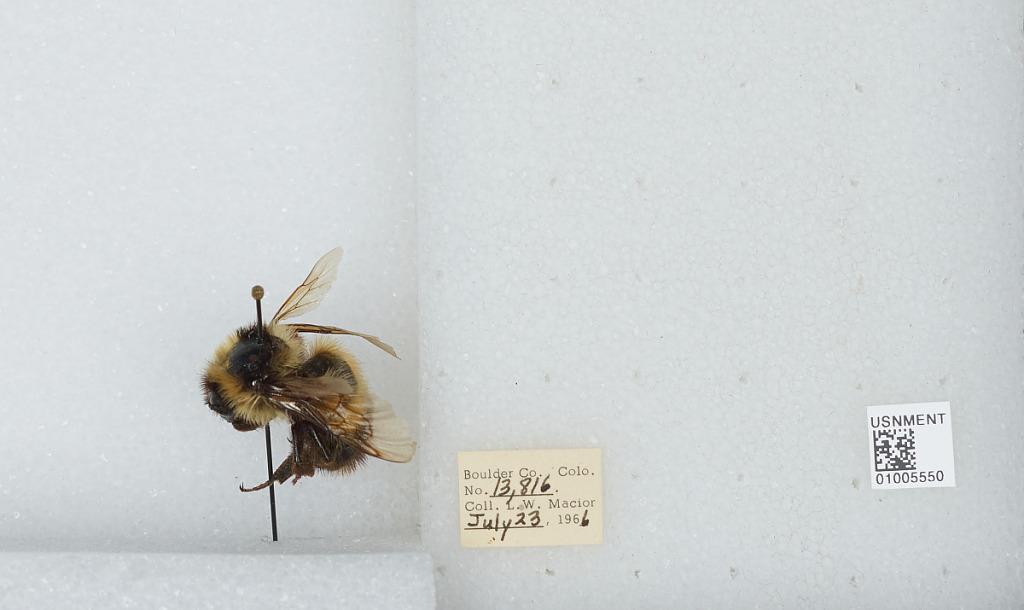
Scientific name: Bombus (Alpinobombus) balteatus Dahlbom
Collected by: L. Macior
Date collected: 1966-7-23
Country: United States
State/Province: Colorado
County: Boulder
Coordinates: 40.0275, -105.252